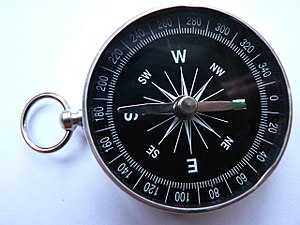
Kompas
Kompas
Et kompas er et måleinstrument, som kan fortælle retningen mod Jordens magnetiske nordpol, der ikke er det samme som den rigtige nordpol, der er en kendt misvisning.